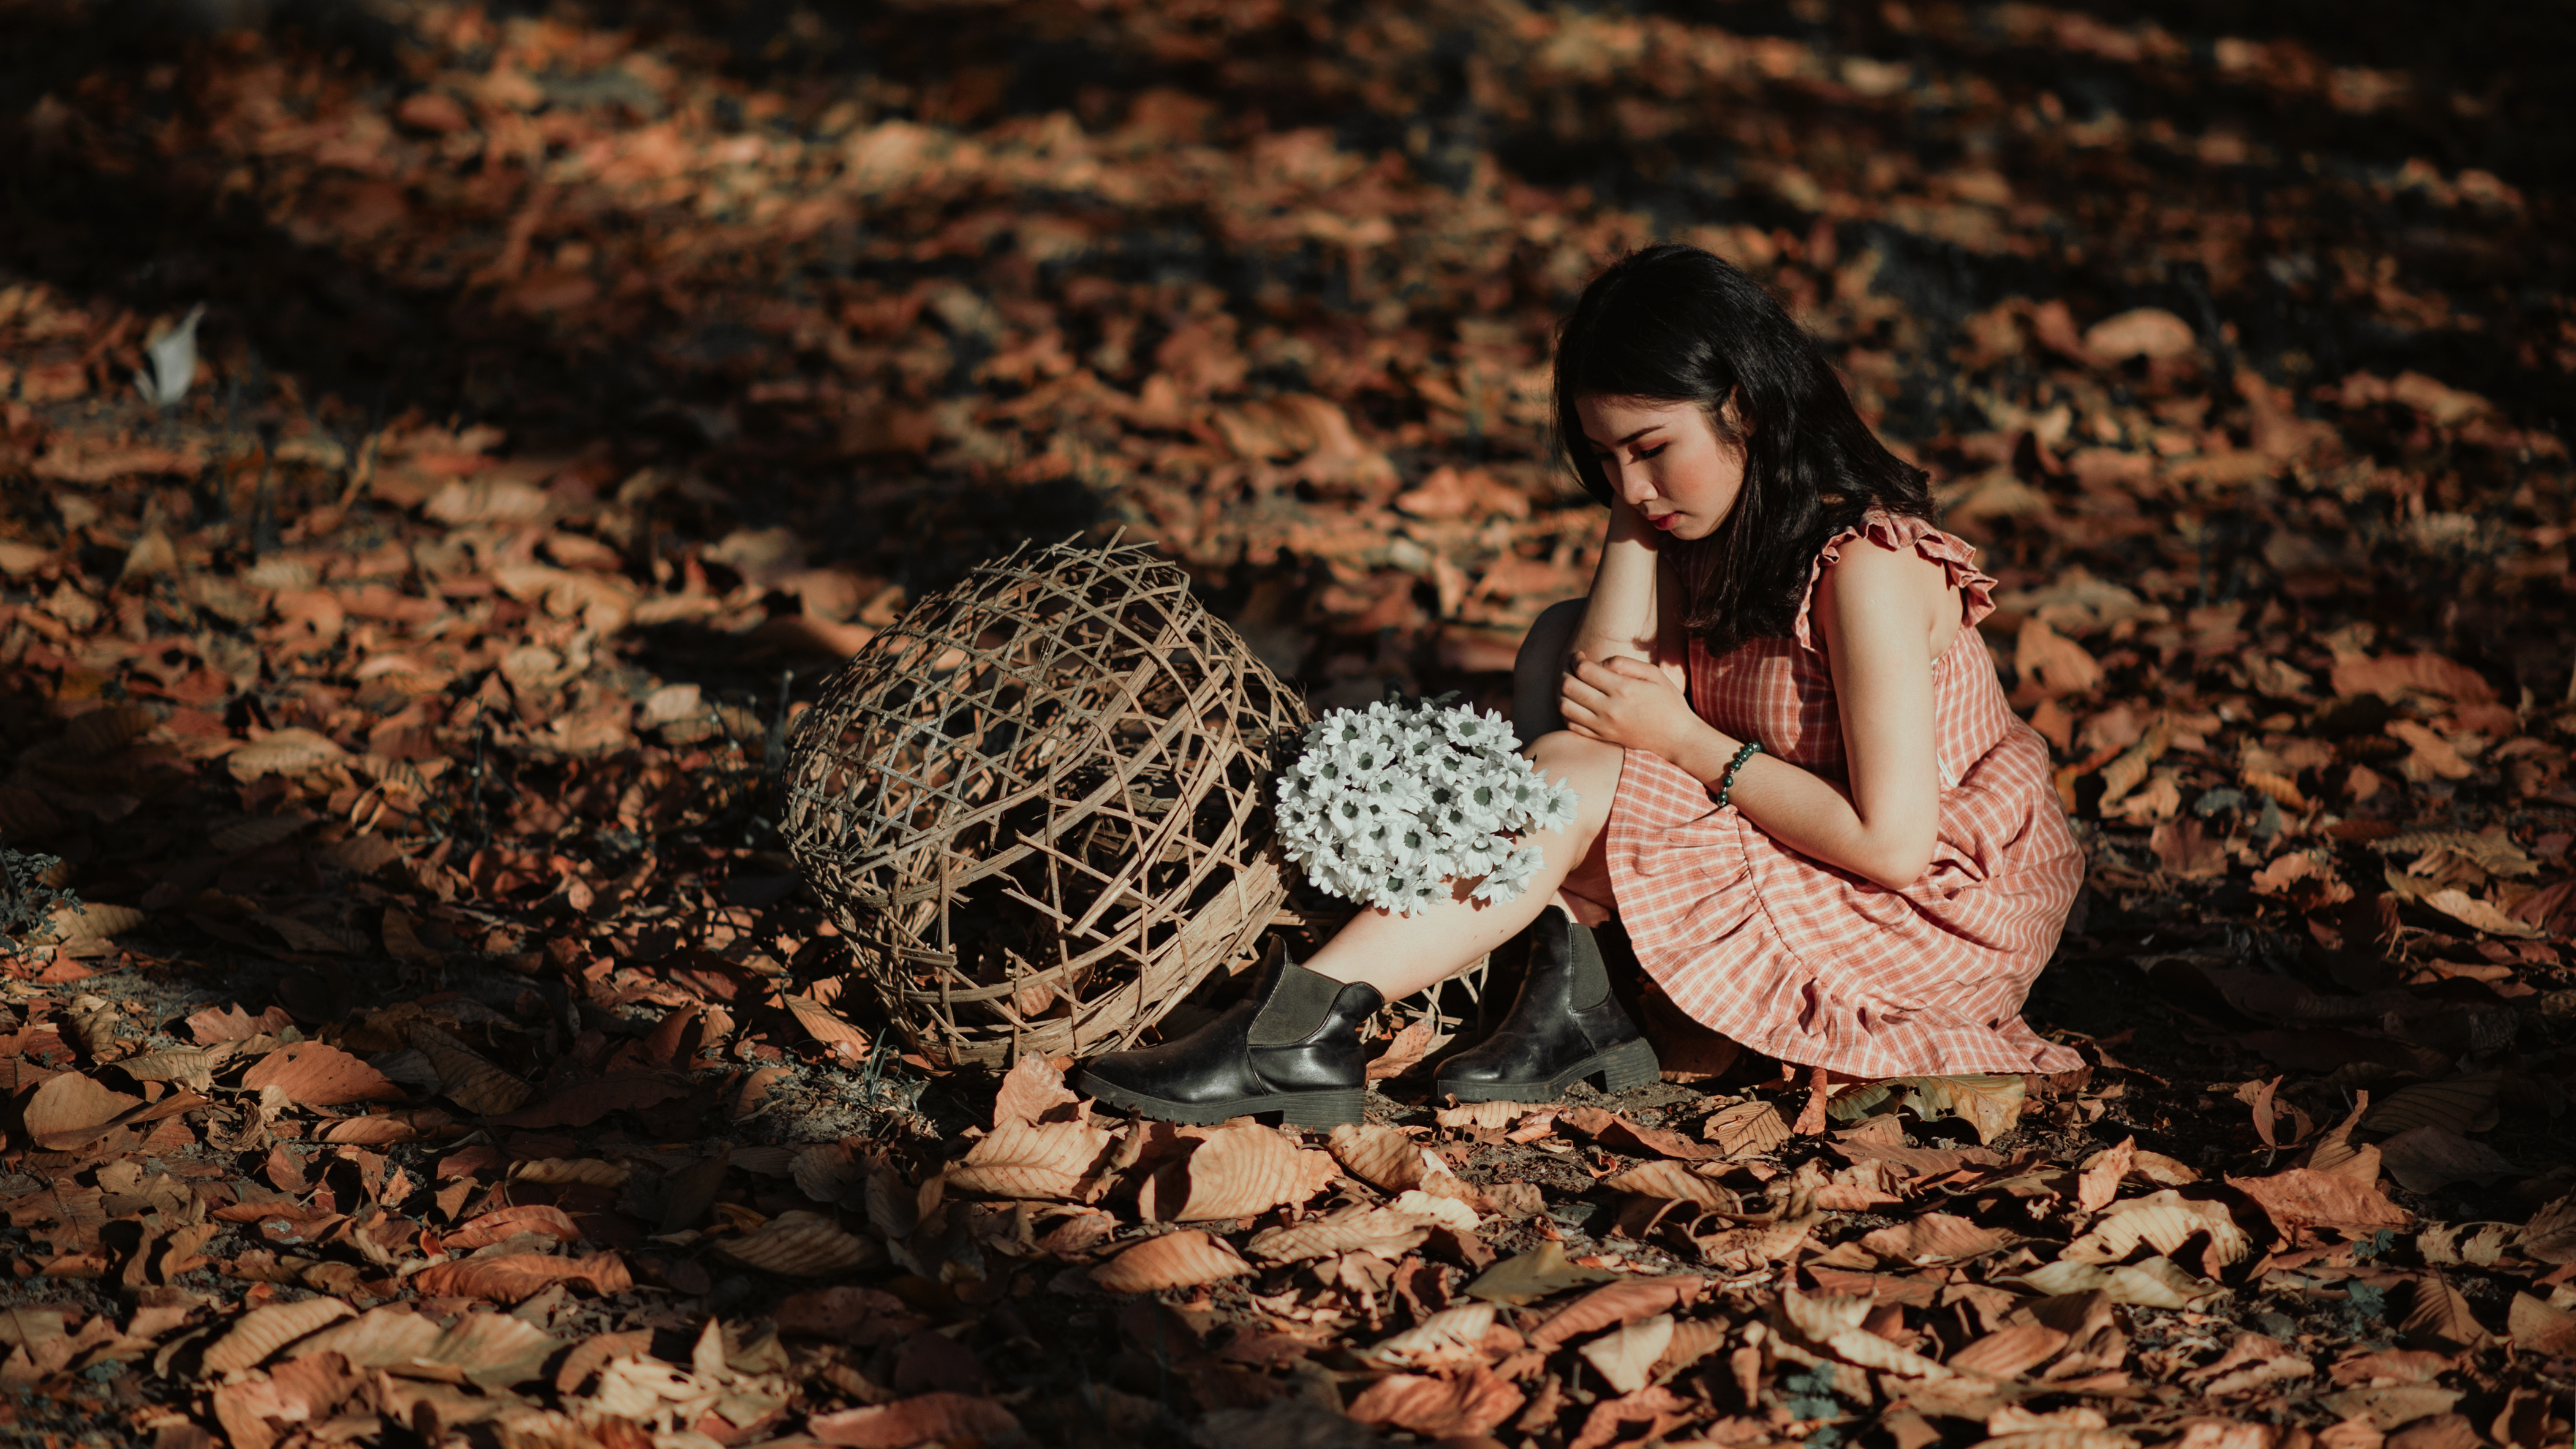
portrait, beautiful, art, color, vintage, pastel, girl, blend, retouch, happy, flower, photograph, leaf, photography, autumn, tree, rock, darkness, portrait photography, fun, plant